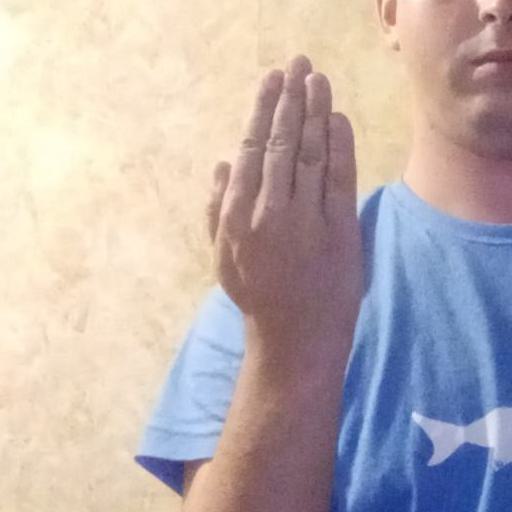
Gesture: stop_inverted